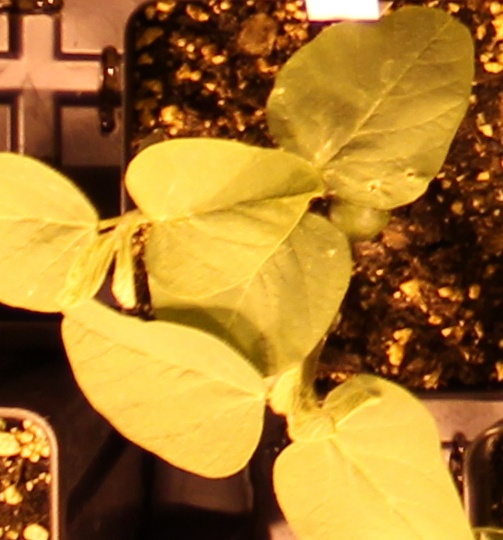
Label: Soybean